Jurij Toplak

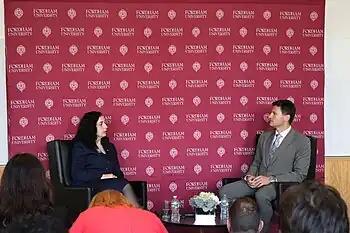
Toplak and Kosovo President Vjosa Osmani in New York in 2022.

As a consultant to governments or international organisations OSCE, European Union, Council of Europe, Greco, and UNDP he worked in Uganda, Canada, United States, France, Finland, Latvia, Monaco, Serbia, Montenegro, Malta, Ukraine, Romania and elsewhere.